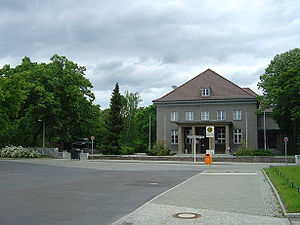
Berlin-Karlshorst
Tysk-russiske museum
Karlshorst er en lokalitet i bydelen Lichtenberg i Berlin. Der ligger en travbane og det største tekniske universitet i Berlin: Fachhochschule für Technik und Wirtschaft Berlin.